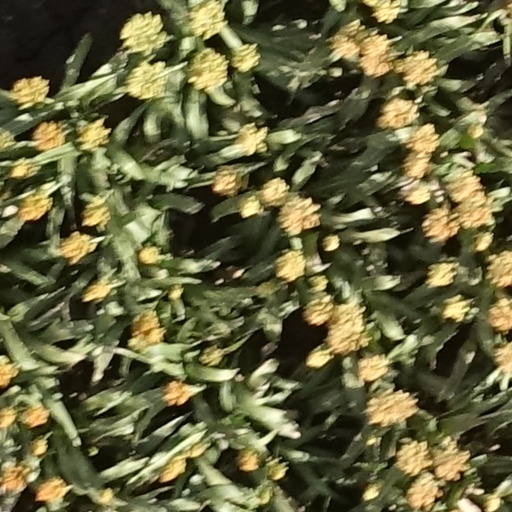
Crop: sorghum